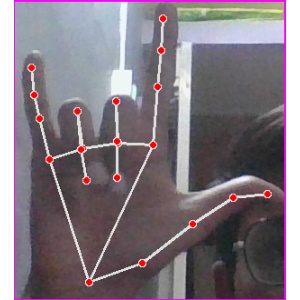
अक्षर: व